Meridian City Hall

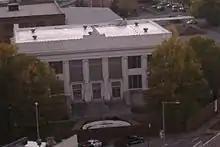
City Hall in 2005

By 2003, some city workers had complained about faulty HVAC systems in the building. The city then hired consultants to repair the systems, but they found so many other problems with the building that the city decided to renovate the entire building. The city began planning the operation in 2005, and the first bonds to finance the renovation were sold in 2006. The renovation was split up into four phases: planning, selective demolition, exterior renovation, and interior renovation. The first phase took place in 2005 before construction began. Phase II began in 2006, Phase III began in 2007, and Phase IV began in 2009. During the renovation, temporary City Hall was located at 2412 7th Street.